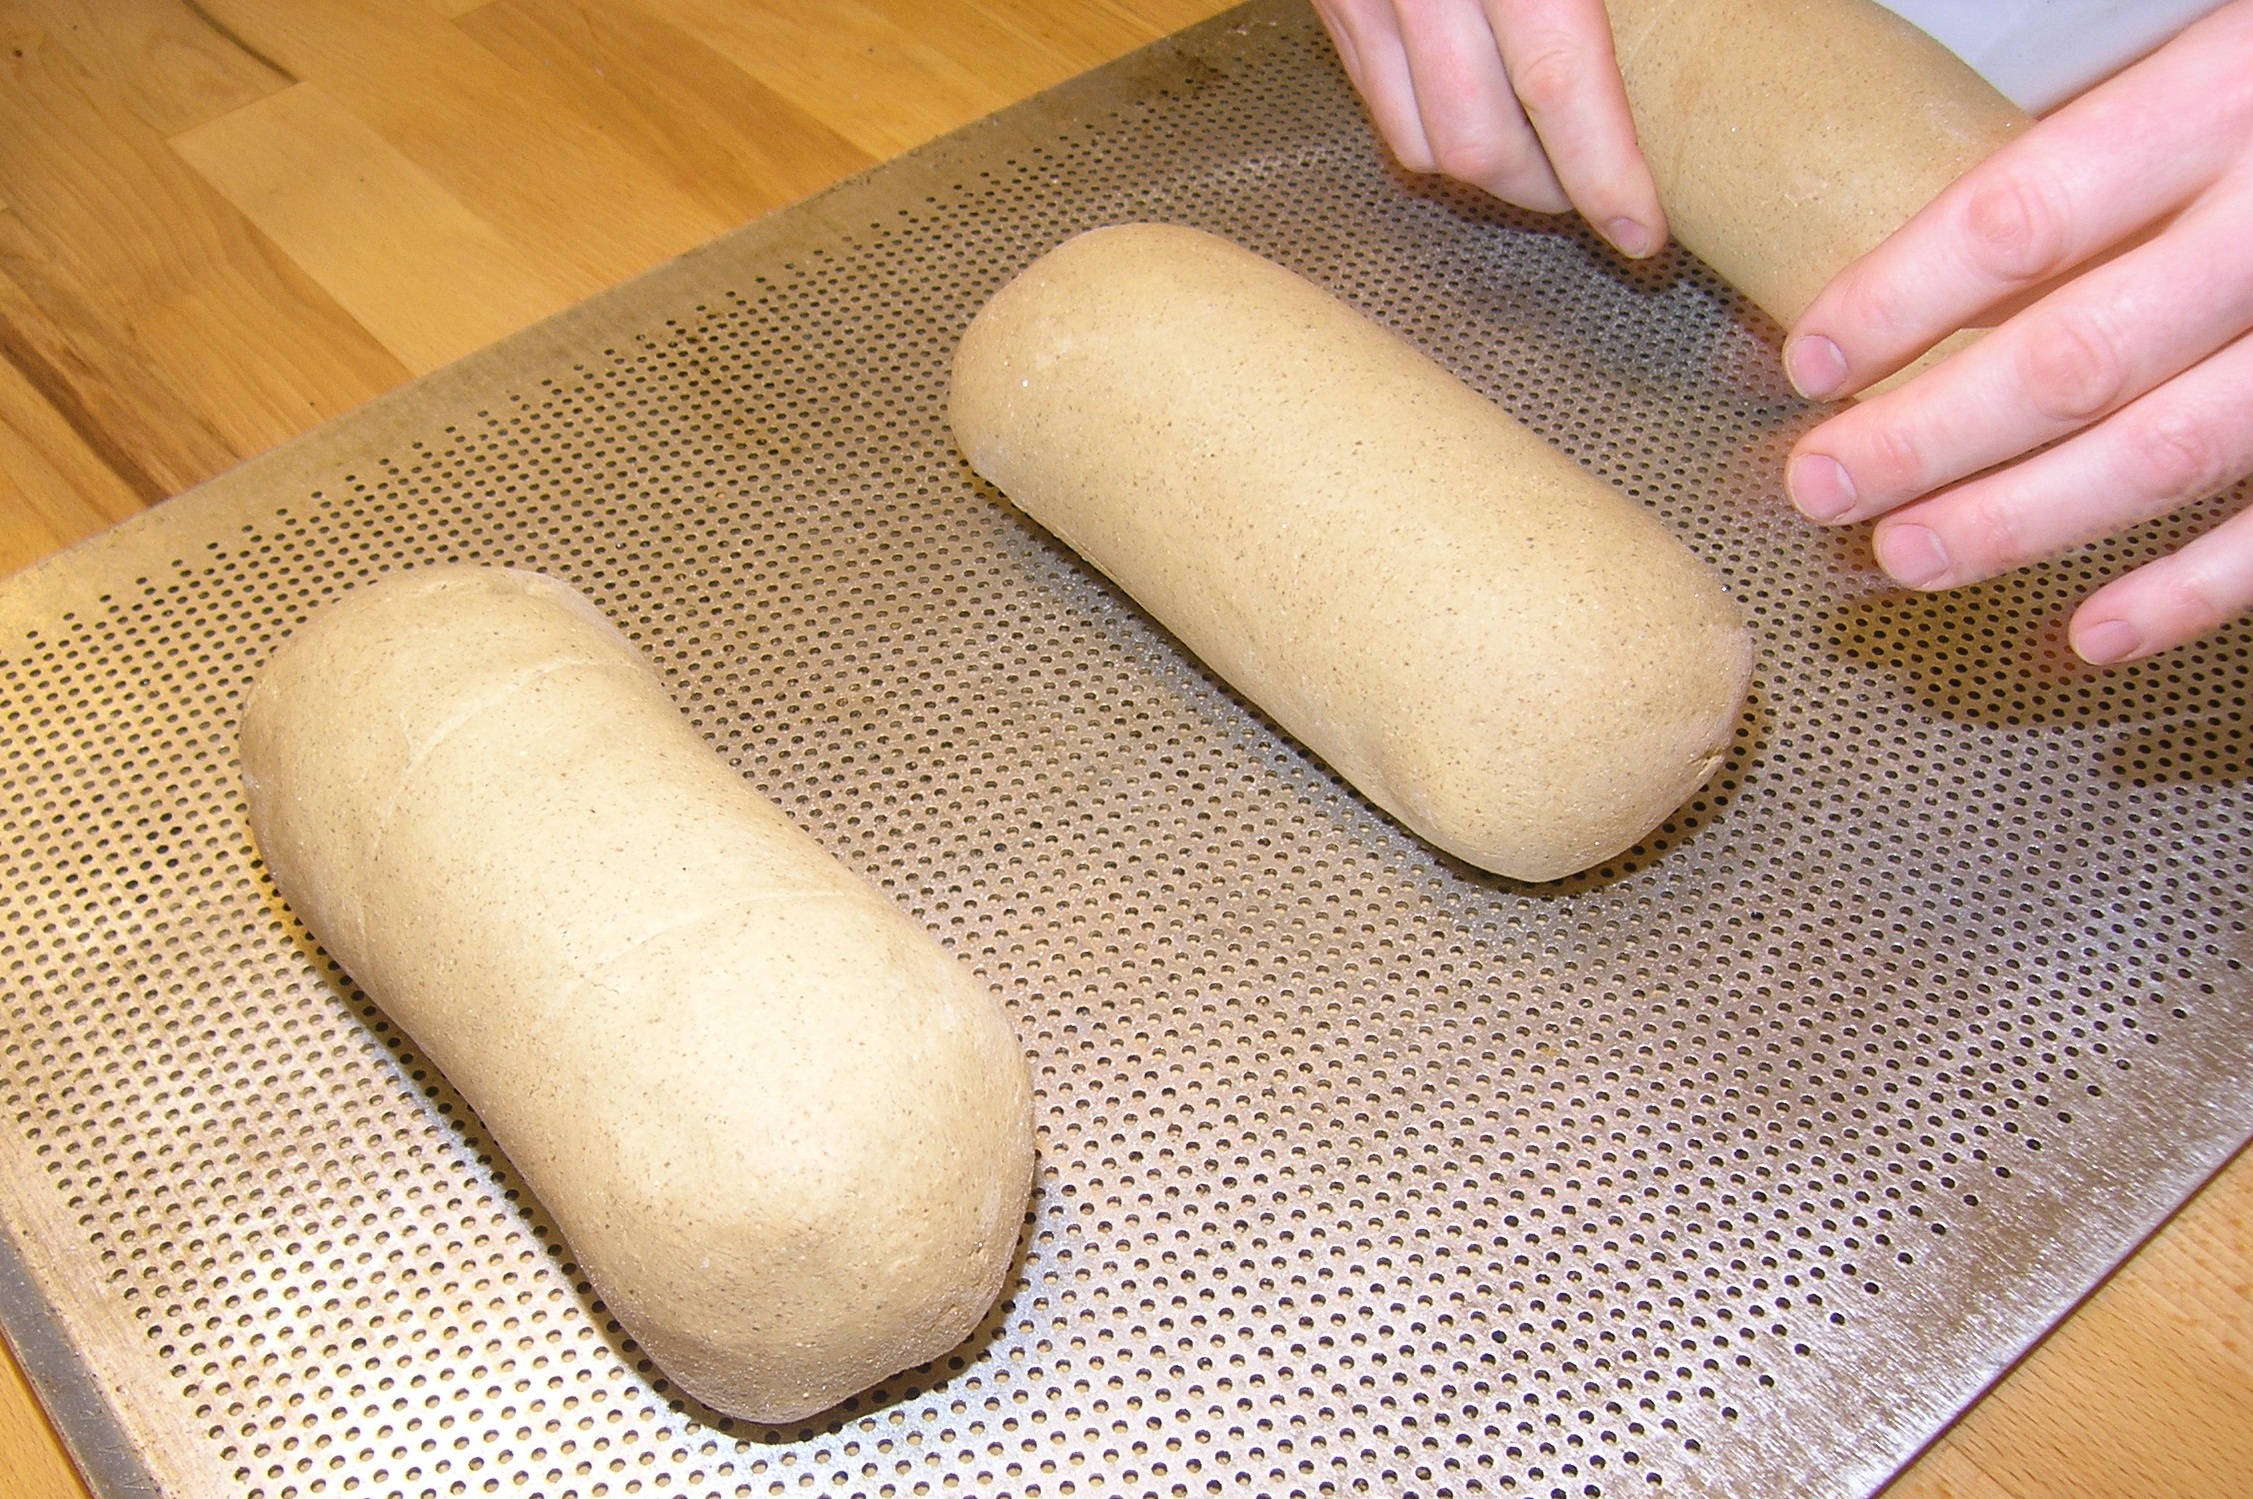
food, craft, breakfast, baking, bread, dough, fat, dining, baker, oven, formes, cores, baked goods, bakes bread, rye bread, long bread, no cores, griddle